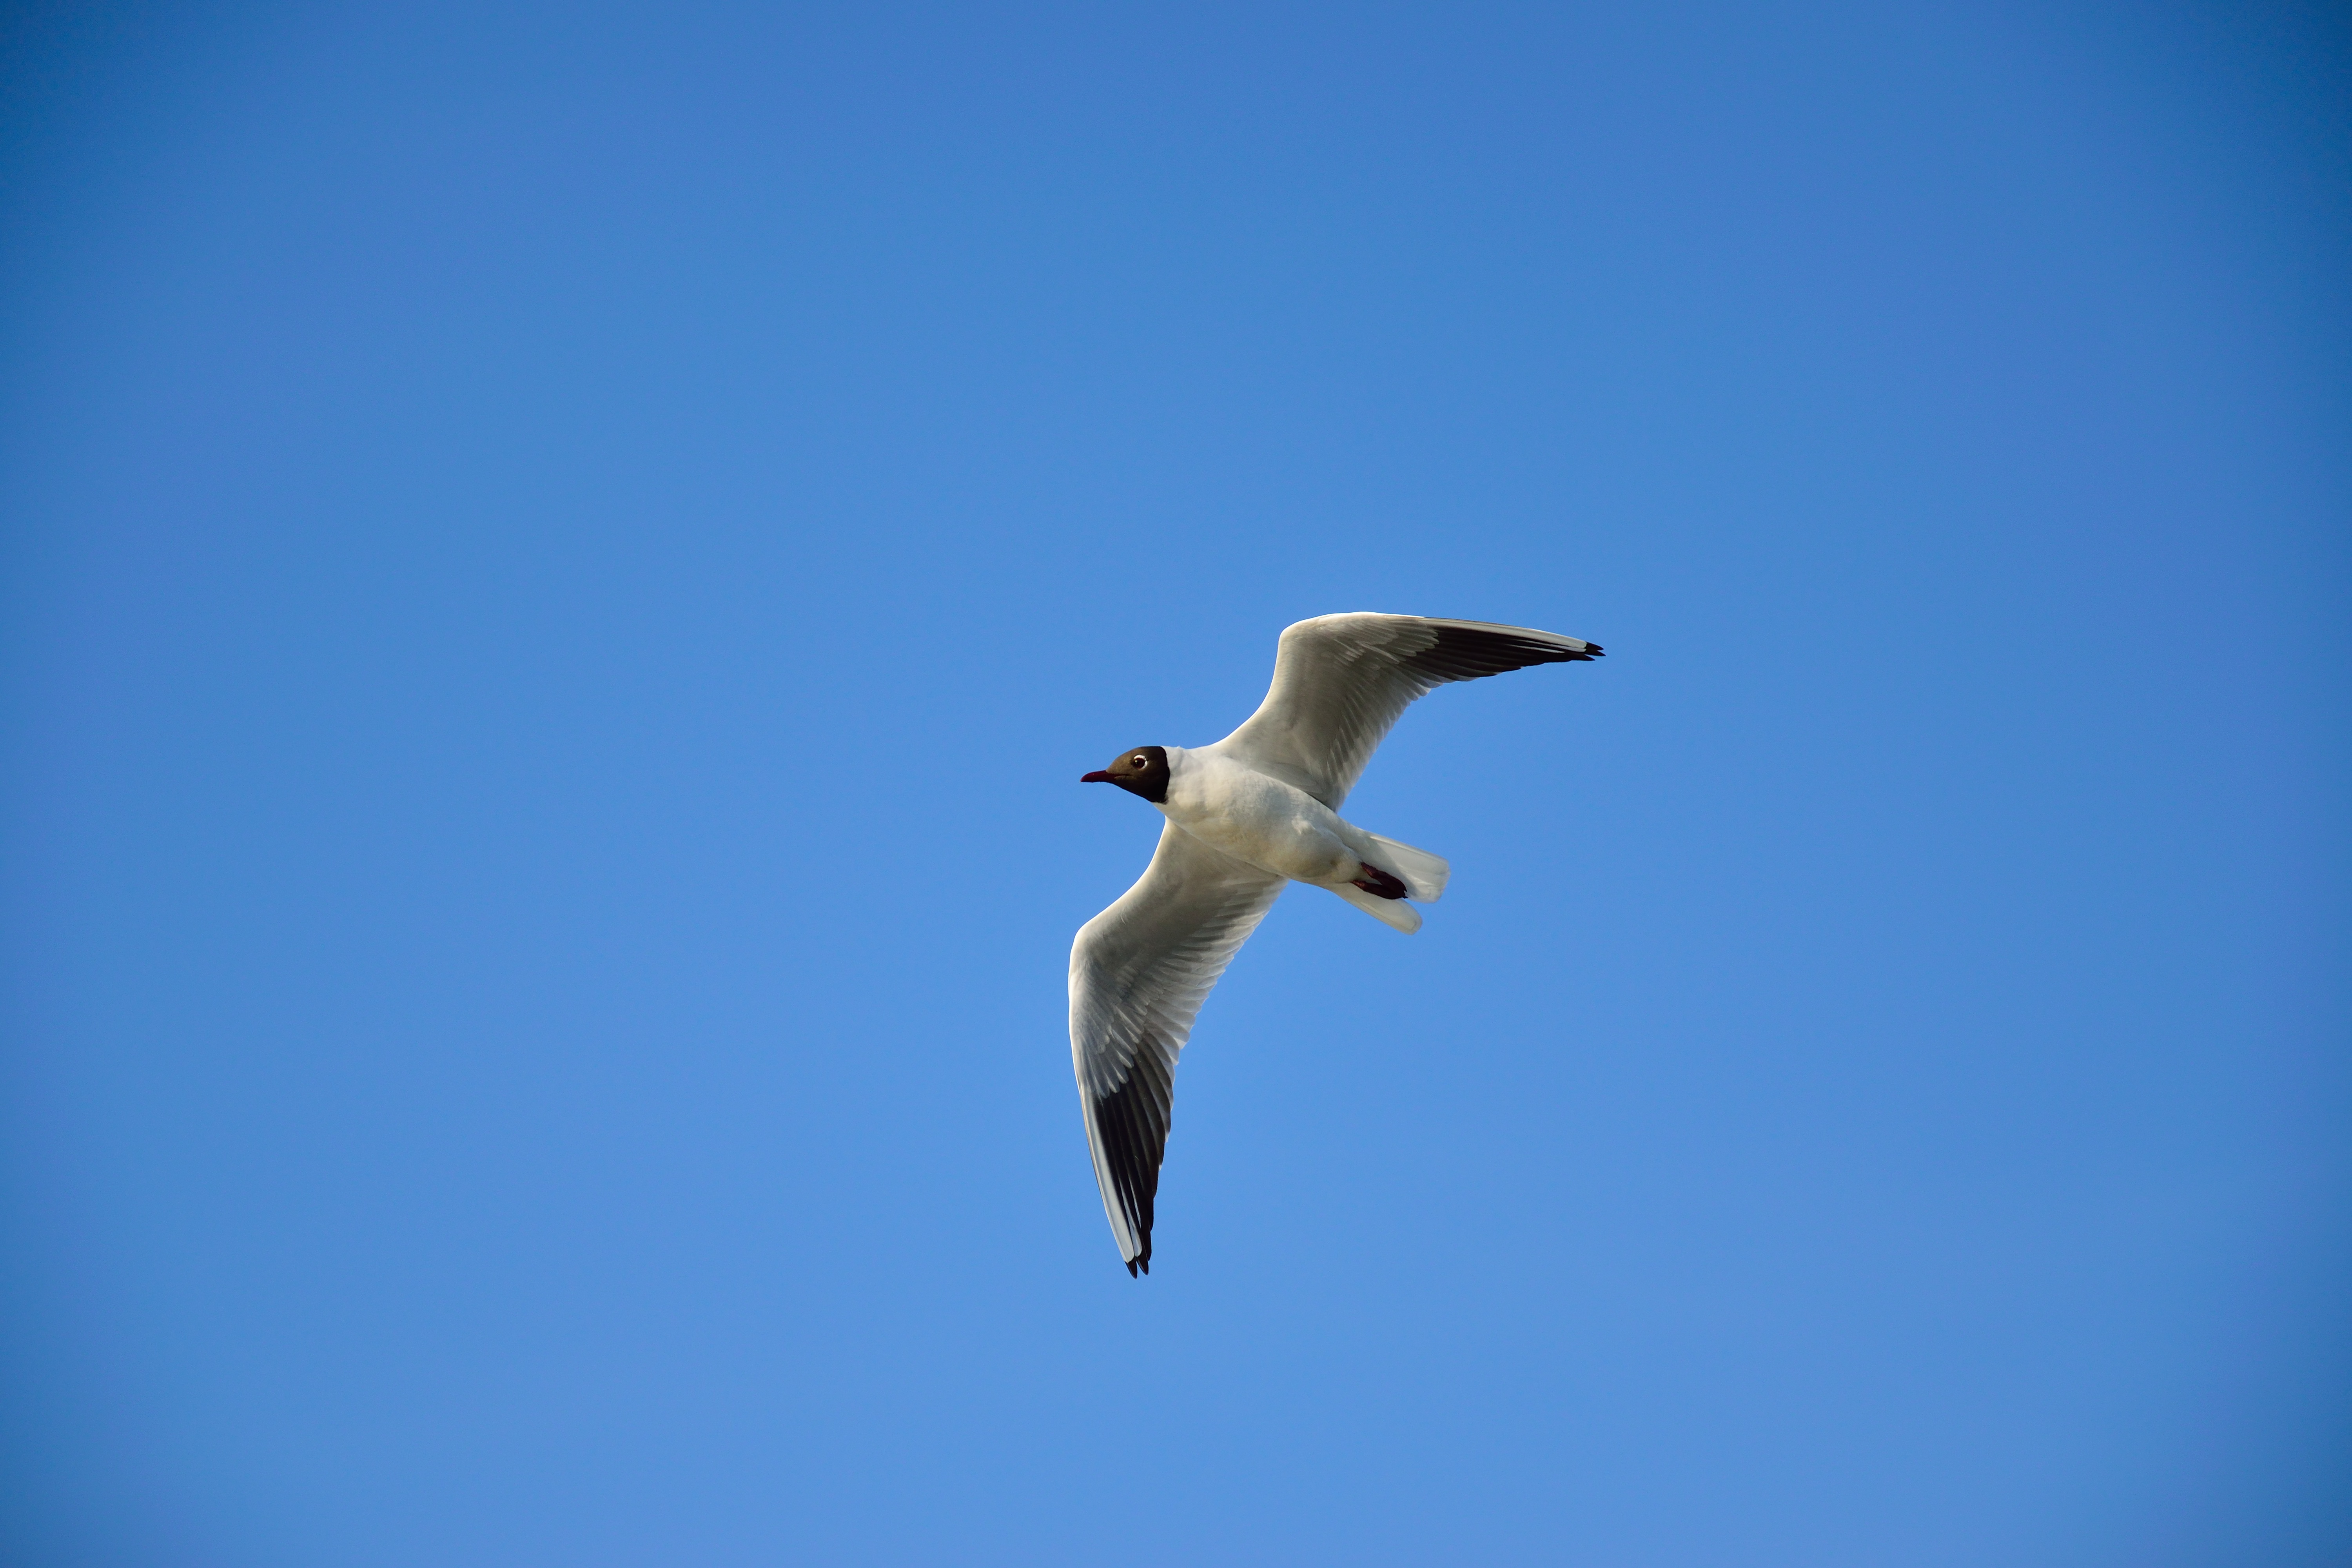
nature, bird, wing, sky, pen, seabird, seagull, wild, gull, beak, flight, blue, fauna, birds, wings, animals, vertebrate, albatross, wild birds, charadriiformes